Wilamaya Patjxa

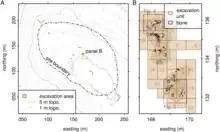
Wilamaya Patjxa Map

The most prominent discoveries at Wilamaya Patjxa are a female burial (WMP 6) and a male burial (WMP 1), each interred with large-mammal hunting tools. Aymara community members have since named these individuals, Warawara and Phaxsi, respectively. The findings suggest that both the female and male individuals were large-mammal hunters and contribute to a series of empirical challenges to the Man the Hunter hypothesis, which envisions pronounced sexual division of labor among ancestral human populations as suggested by such divisions among recent forager populations. On December 2, 2021, the Peruvian Ministry of Culture declared Warawara's and Phaxsi's tools Cultural Patrimony of the Nation.